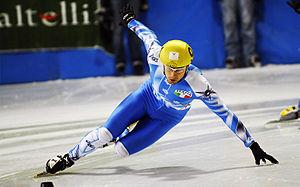
Nicola Rodigari, né le 7 novembre 1981 à Tirano, est un patineur de patinage de vitesse sur piste courte italien.
La Coupe du monde de patinage de vitesse sur piste courte 2009 - 2010 est une compétition internationale qui se déroule durant la saison hivernale. La saison est rythmée par plusieurs épreuves selon les distances entre le 17 septembre 2009 à Pékin et le 15 novembre 2009 à Marquette. La compétition est organisée par l'Union internationale de patinage.
Les épreuves de patinage de vitesse sur piste courte aux Jeux olympiques de 2002 ont lieu du 13 au 23 février 2002 au Salt Lake Ice Center de Salt Lake City, aux États-Unis.